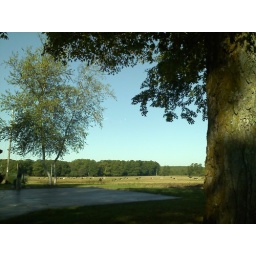
Across the street from Beantown, the cows go out to pasture in the morning.